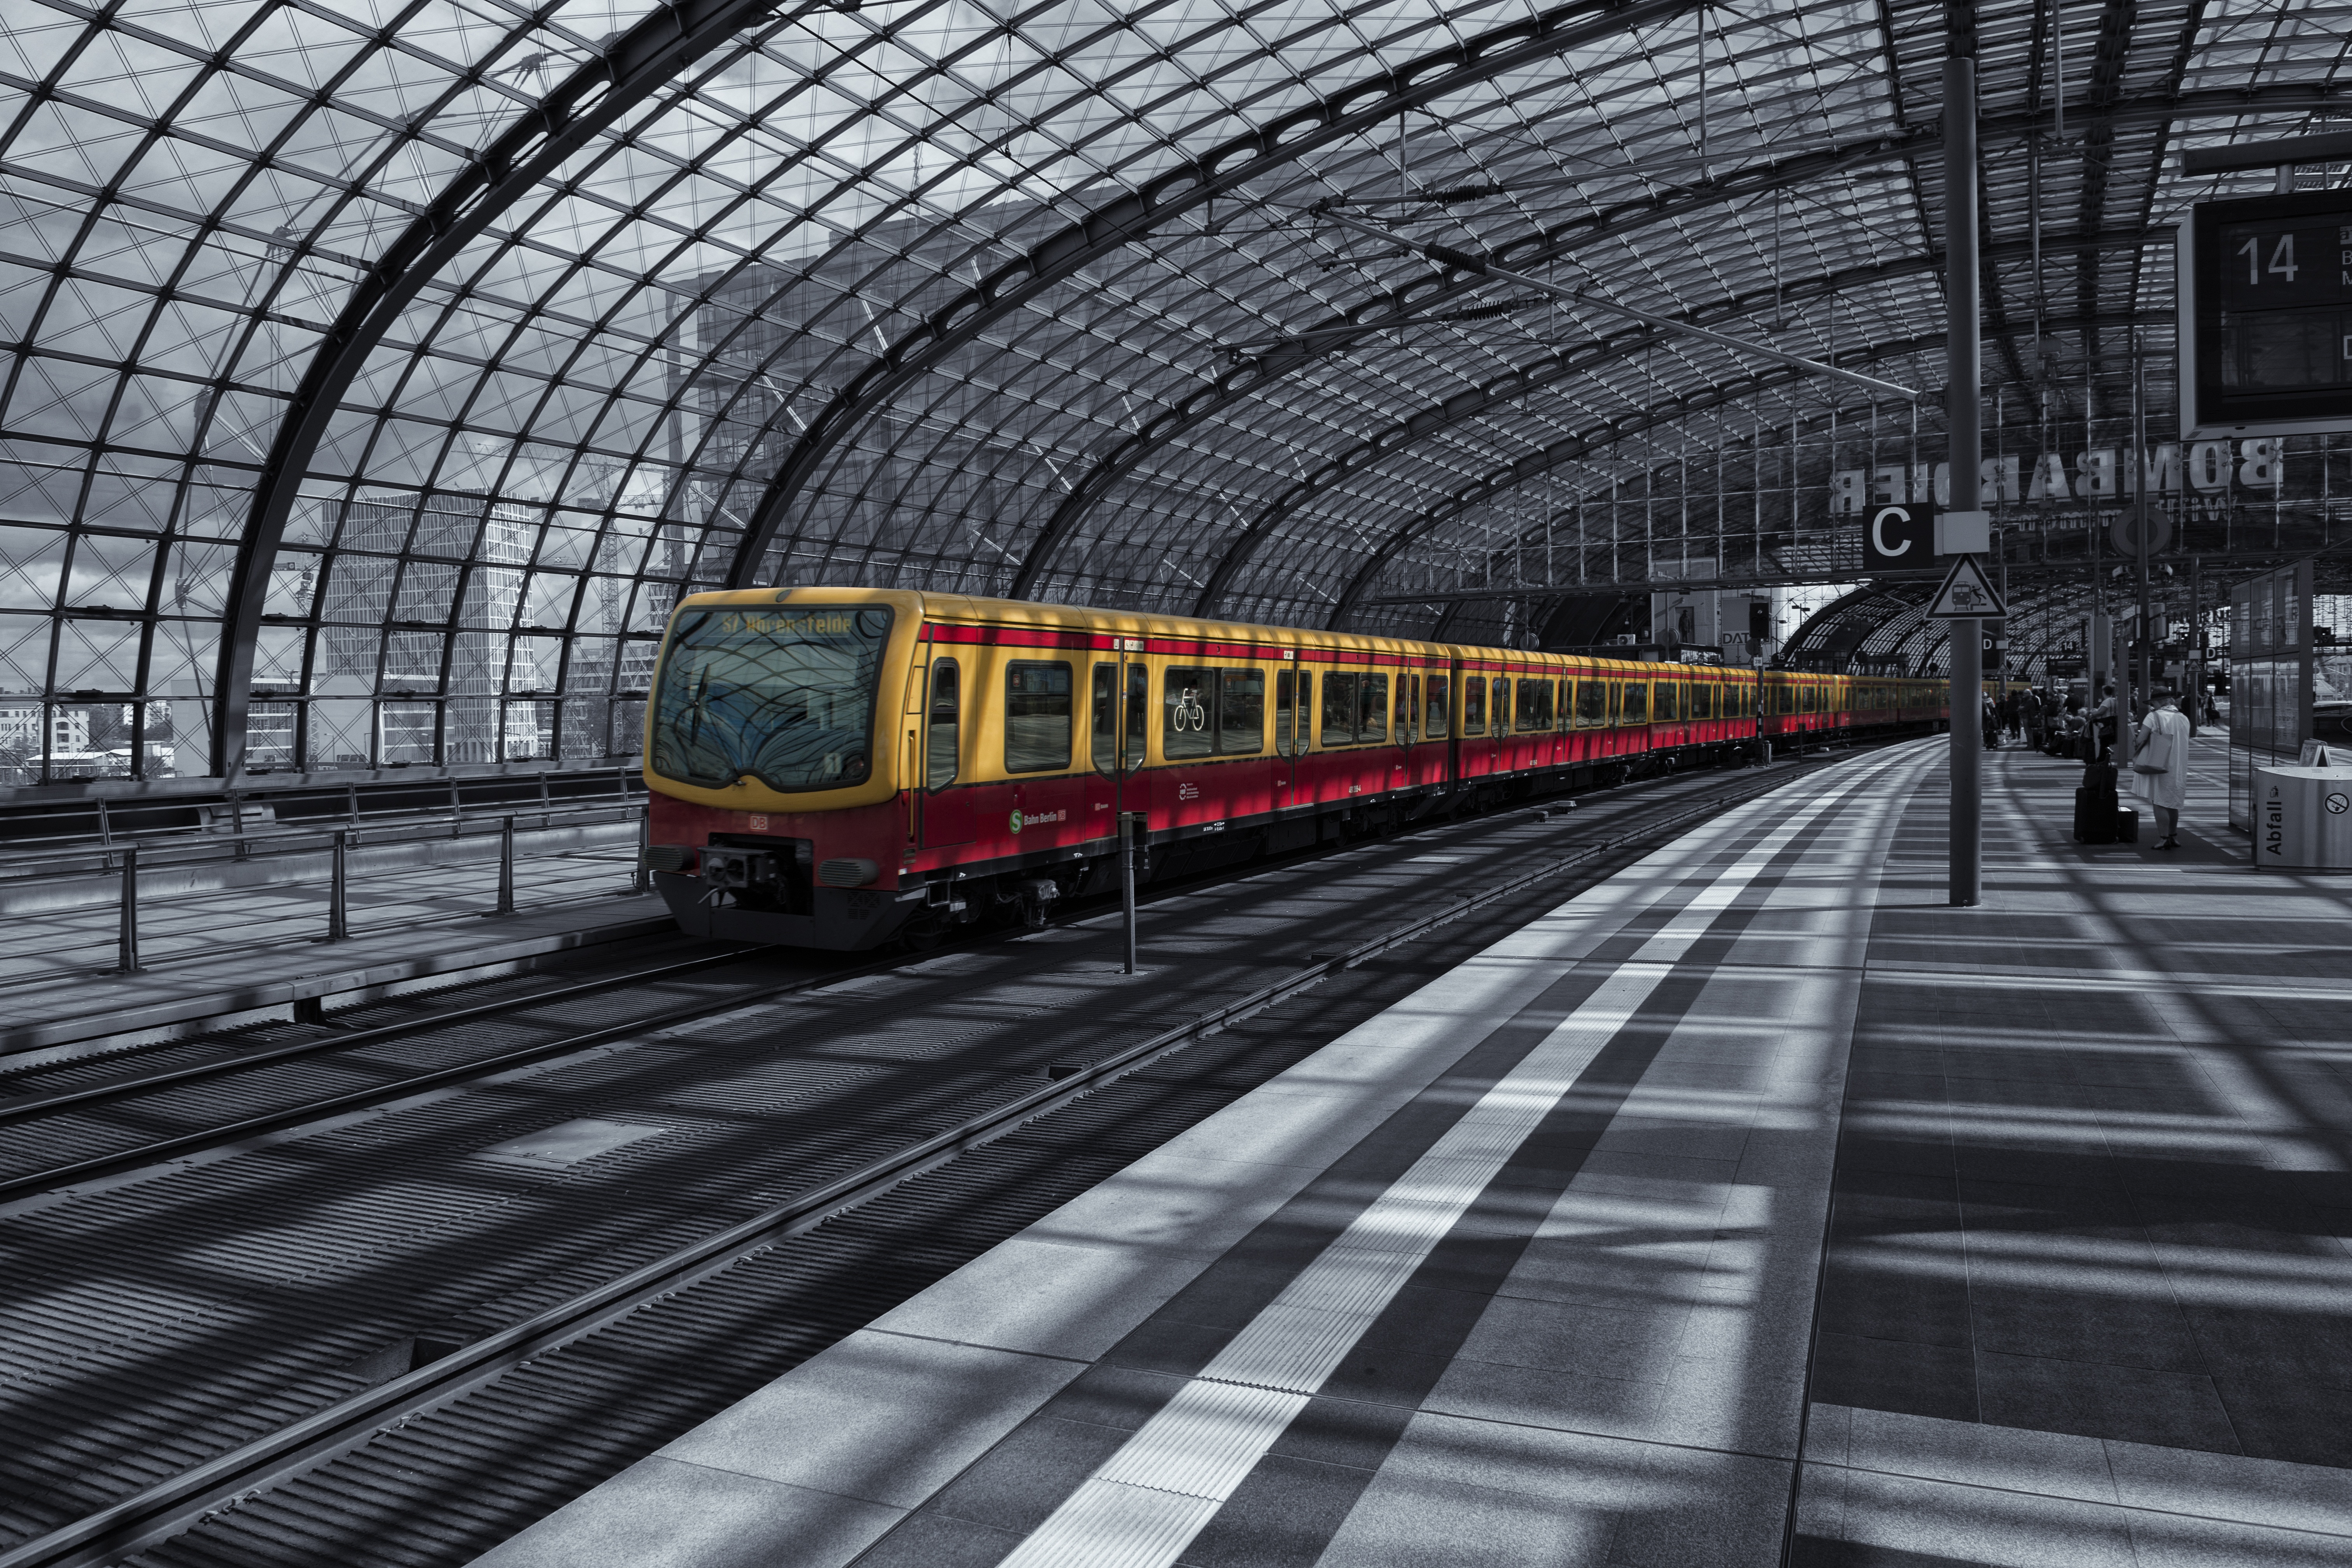
architecture, track, railway, building, train, tunnel, transport, vehicle, station, train station, platform, lane, public transport, berlin, railway station, passenger, rail transport, rolling stock, metropolitan area, rapid transit, selective color, railroad car, transportation system